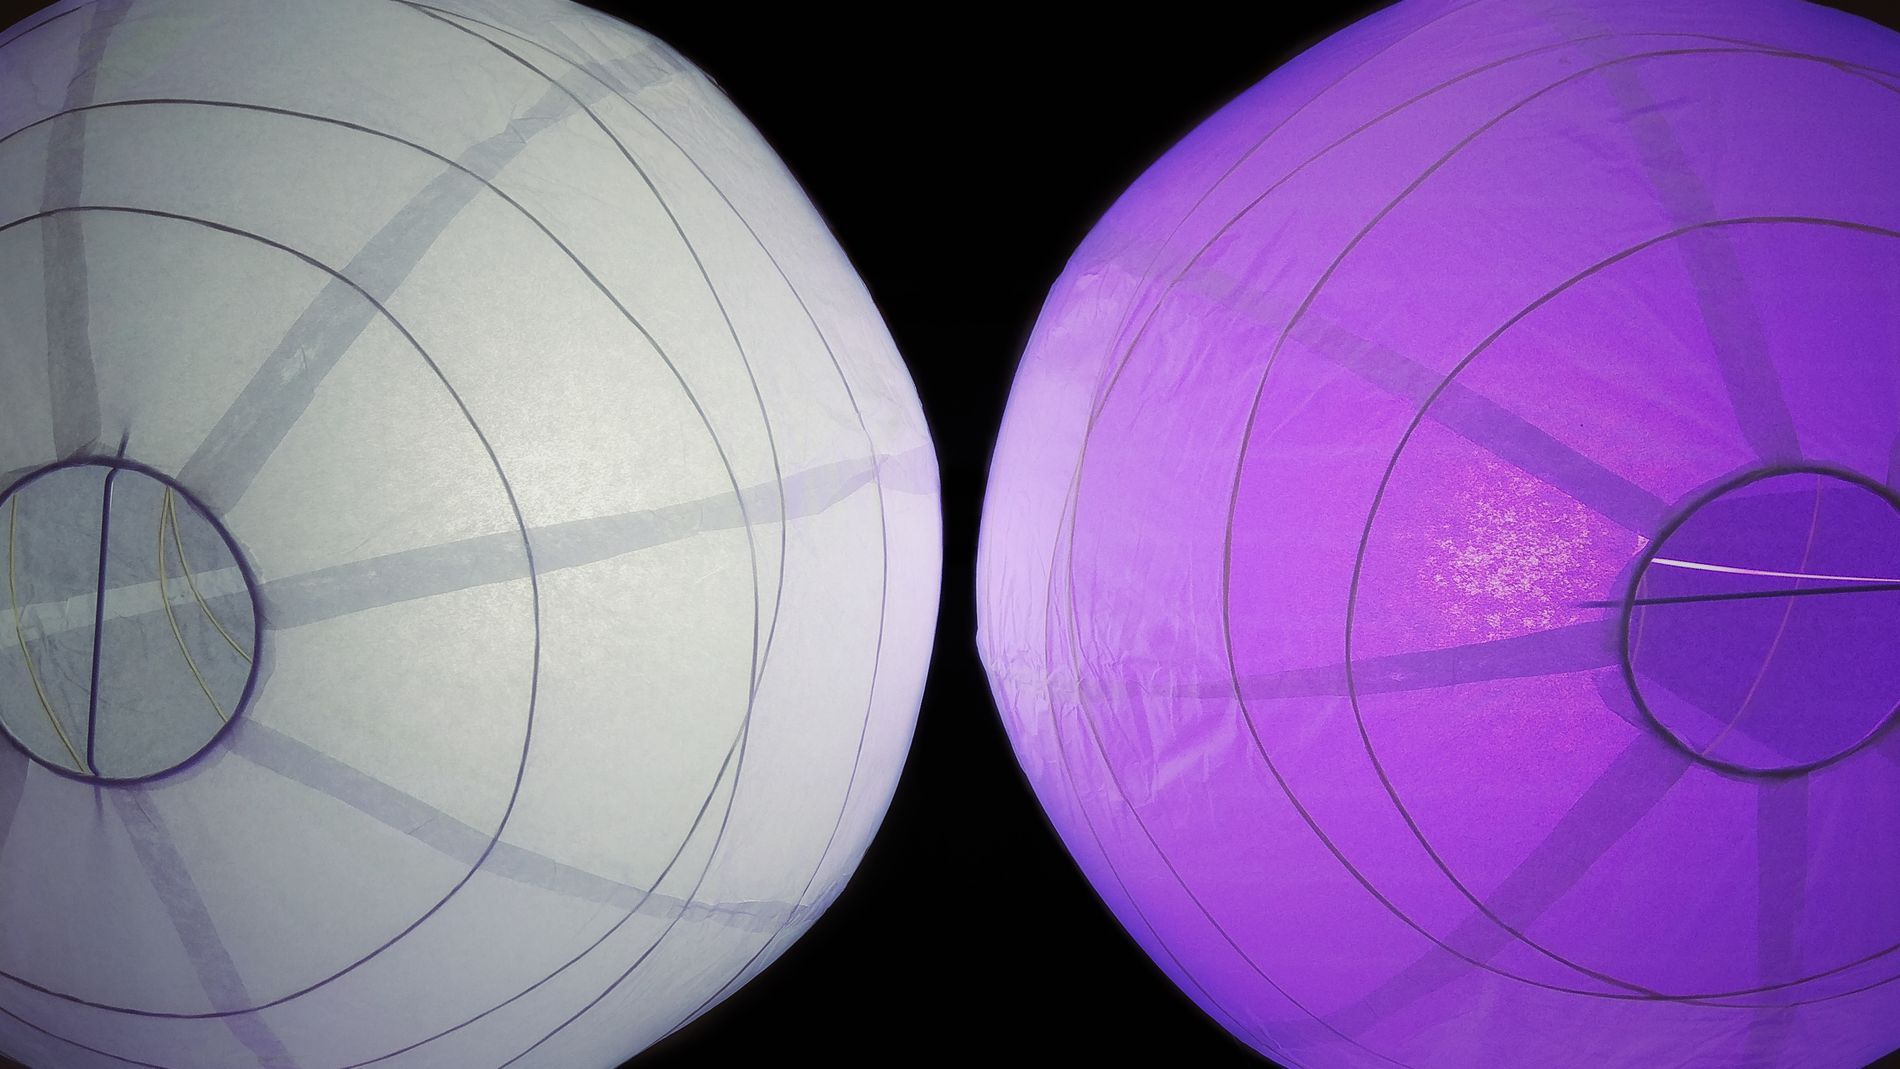
White and purple paper lanterns
Two round paper lanterns taken from below, both with similar views, one is white and the other is purple, showing their circular metal inside, against a black background.
Shot from a low angle, this close-up photograph captures paper lanterns against a black background.
The color palette is white, purple, and black.
Labels: Sphere, Architecture, Building, Outdoors, Shelter, Lamp, Lampshade, Balloon, Canopy, Toy, Purple, Lighting, Pattern, Frisbee, Black background, Paper Lantern
Camera: Xiaomi Redmi Note 4
Aperture: F2
Exposure: 1/100 sec
ISO: 125
Focal length: 3.6 mm